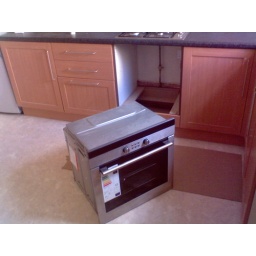
The hole in the wall means added storage space, as you simply cook in the floor-mounted oven